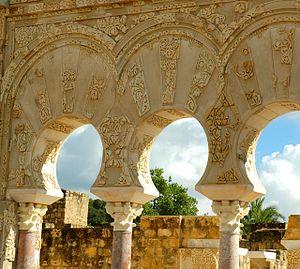
Juan Vernet est un historien des sciences et arabisant espagnol, né en 1923 et mort en 2011, professeur à l'université de Barcelone pendant plus de trente ans.